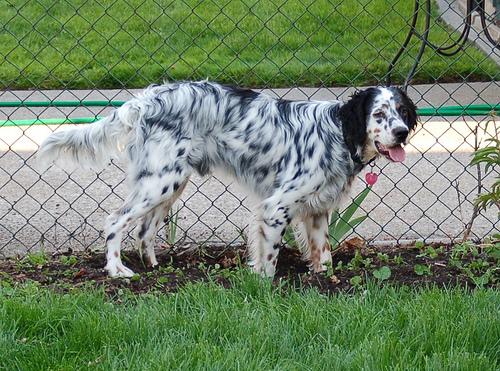
Breed: english setter